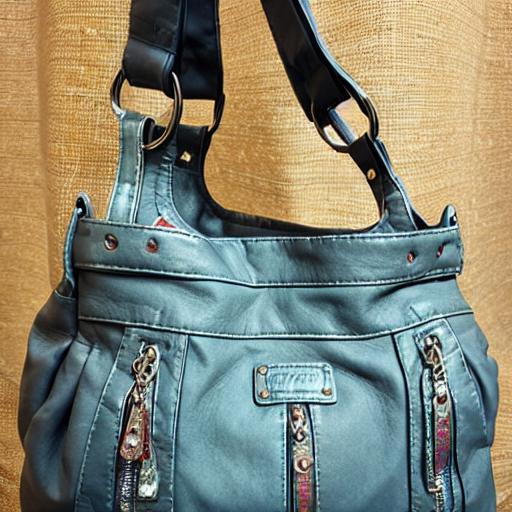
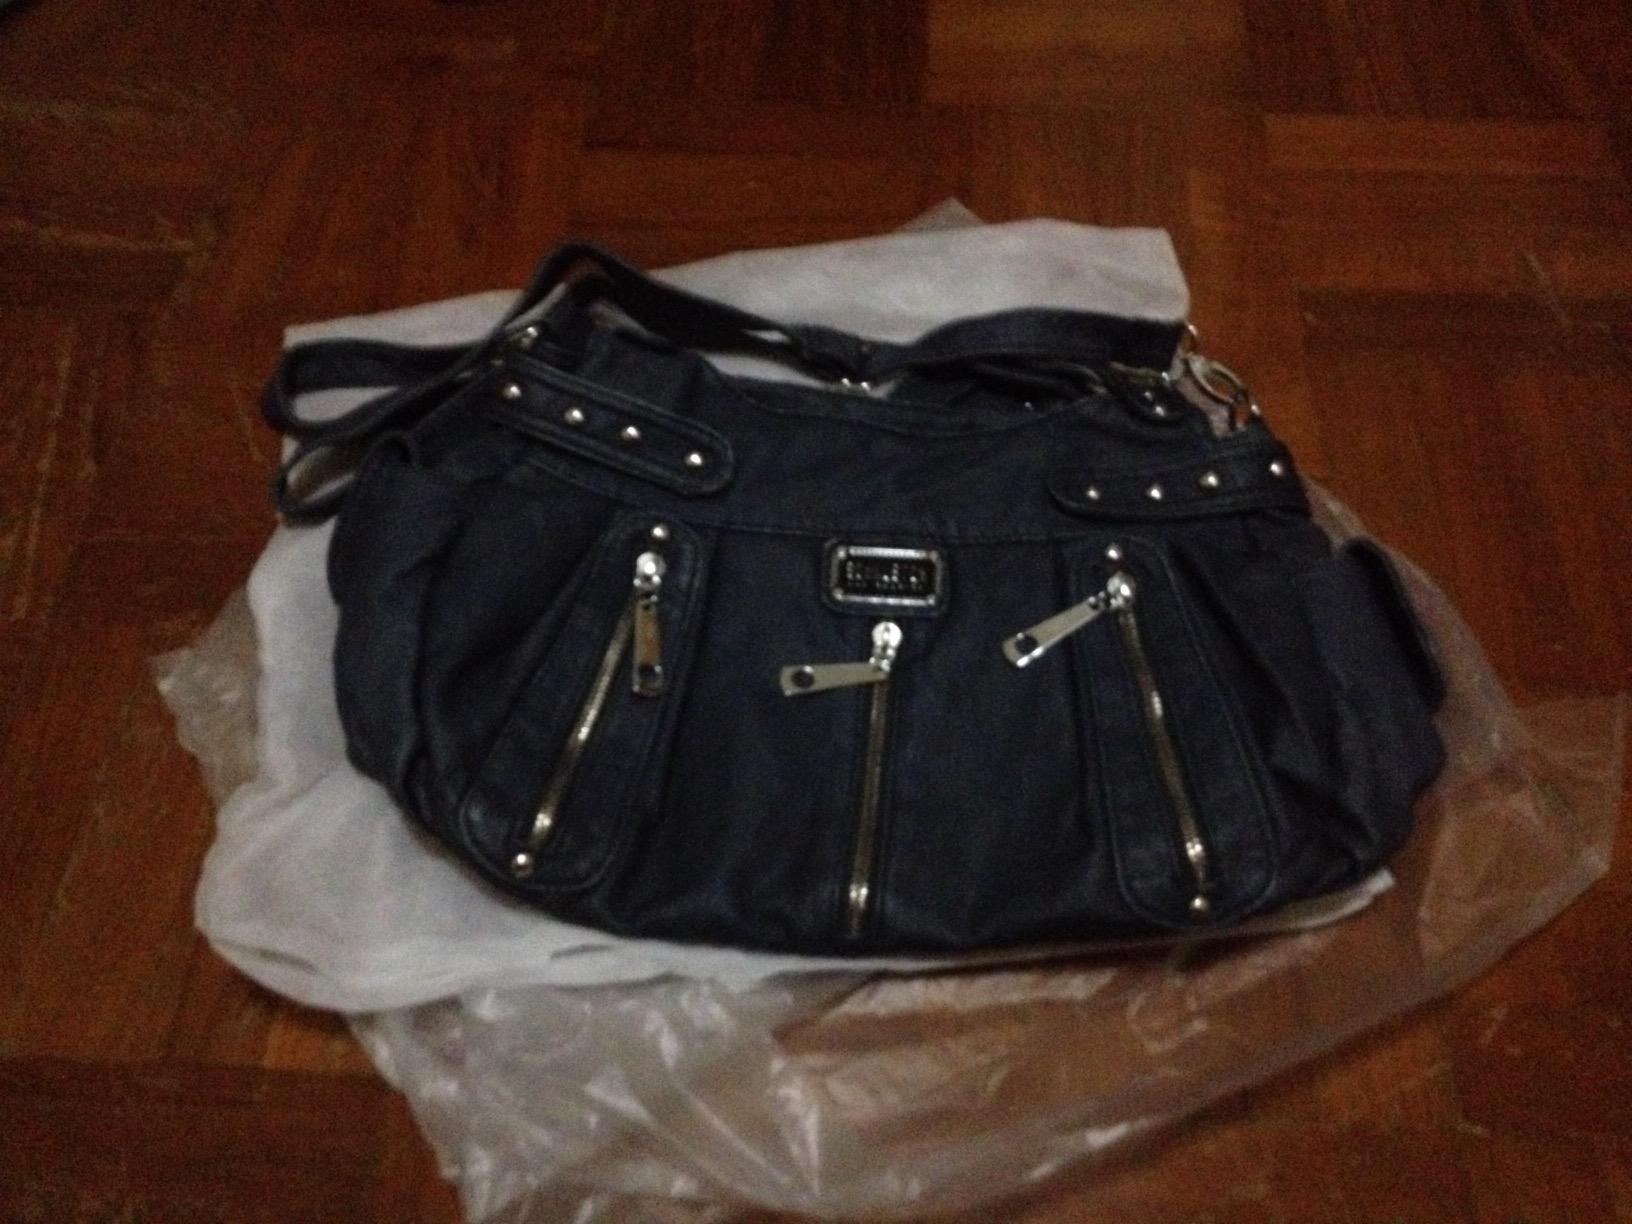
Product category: accessories_handbag
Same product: no